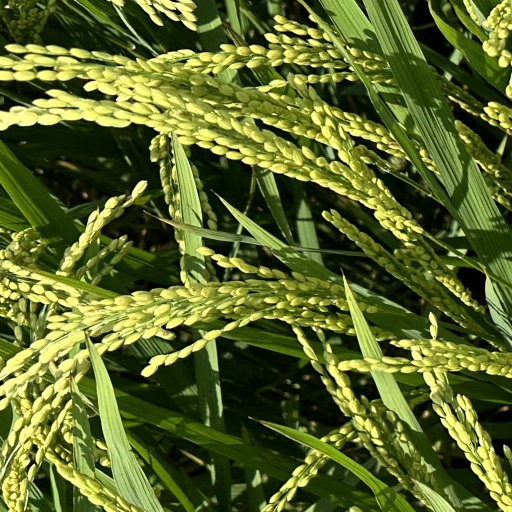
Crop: rice